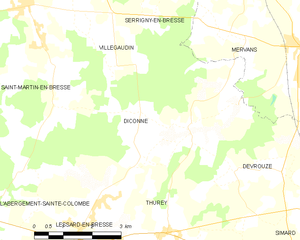
Carte des communes françaises